Heathrow Terminals 2 & 3 railway station

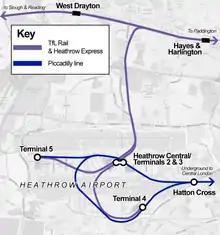
Heathrow Airport tube and rail stations

Heathrow Terminals 2 & 3 railway station is close to London Underground Heathrow Terminals 2 & 3 tube station where Piccadilly line trains run to Terminals 4 and 5 and to central London.